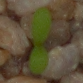
Label: scentless_mayweed